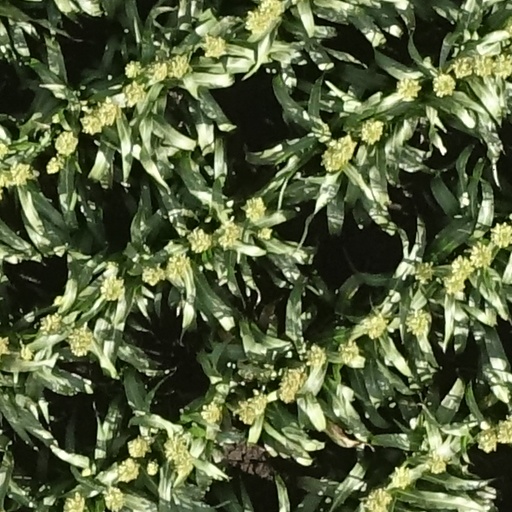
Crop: sorghum